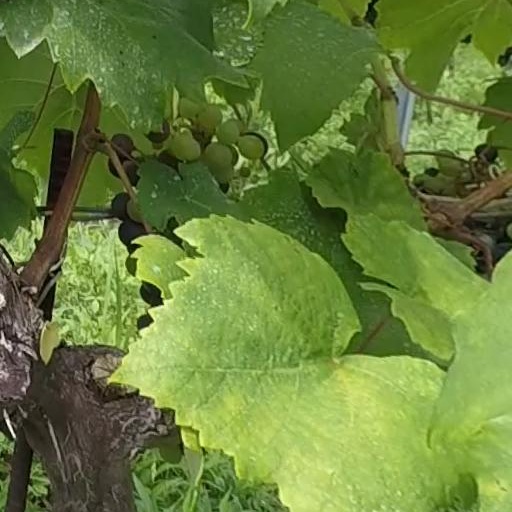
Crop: grape